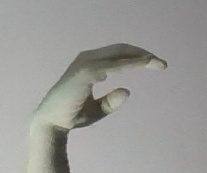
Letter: jeem